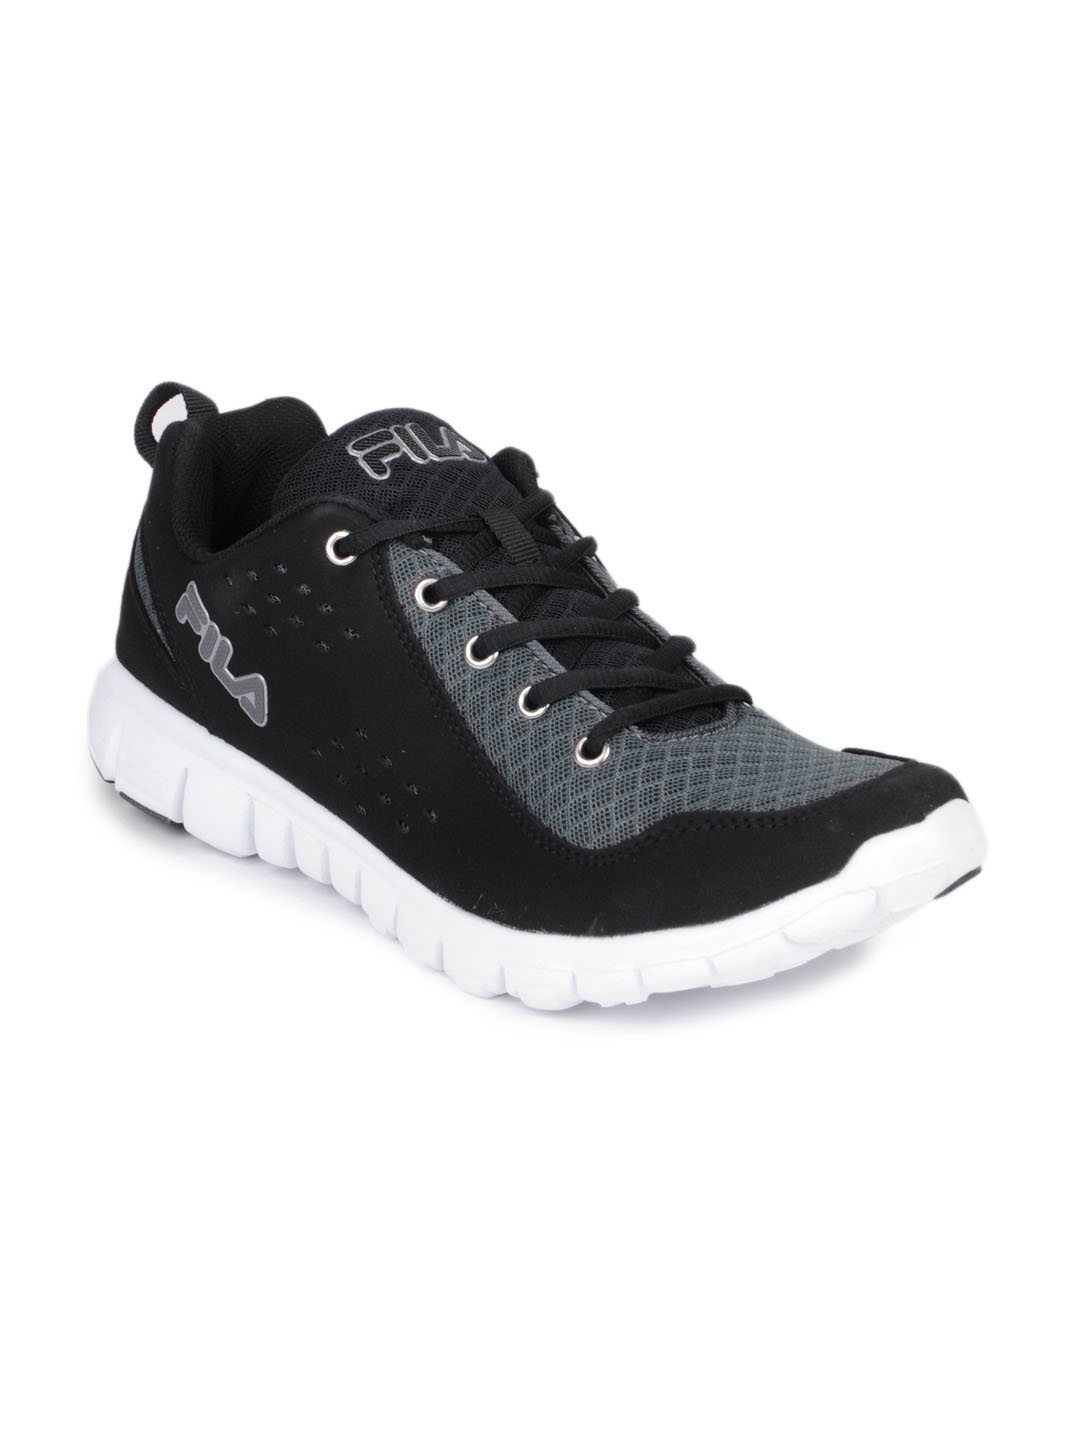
Fila Men Black Speed Lite Shoes
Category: Footwear / Shoes / Casual Shoes
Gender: Men
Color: Black
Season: Fall 2012
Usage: Casual